Rita Gardner

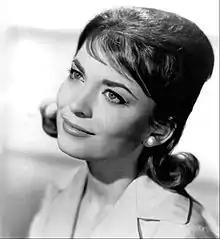
Gardner in 1966

Gardner made her stage debut Off-Broadway in Jerry Herman's musical review "Nightcap" (1958) before her breakout turn as Luisa in the original cast of "The Fantasticks" in 1960. Other off-Broadway credits include "The Cradle Will Rock" (1964), "To Be Young, Gifted, and Black" (1969), "Jacques Brel is Alive and Well and Living in Paris" (1972), "Steel Magnolias" (1987), "Wings" (1993), and "The Foreigner" (2004).